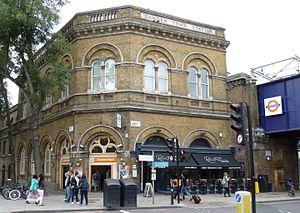
Camden Town est un quartier londonien du district de Camden. Camden Town est souvent abusivement nommé du nom du district, Camden.